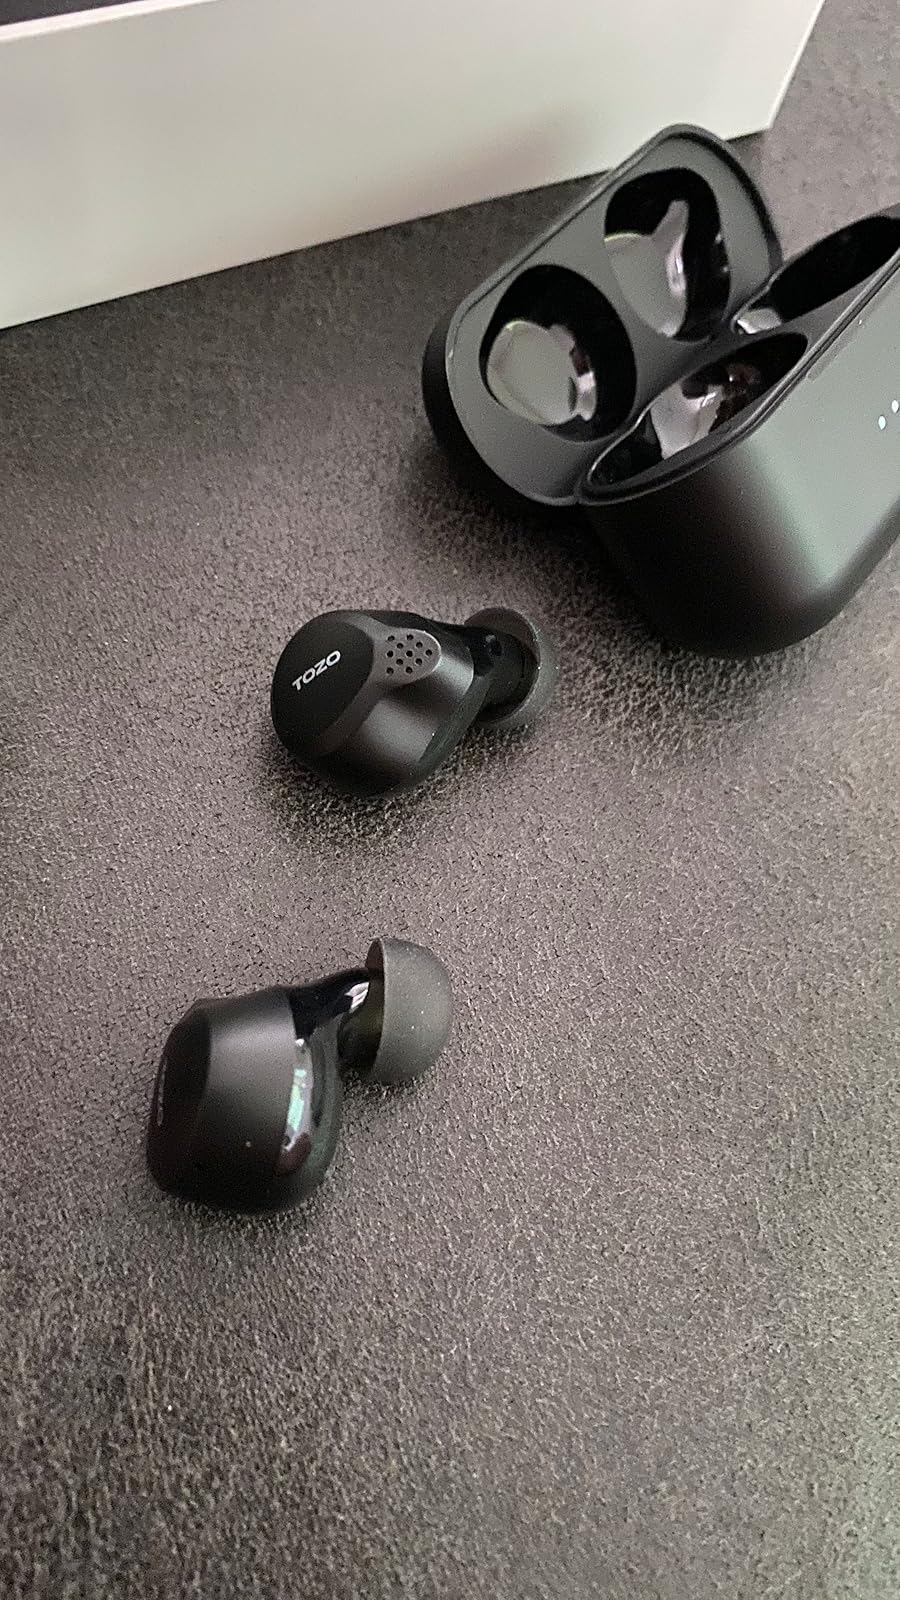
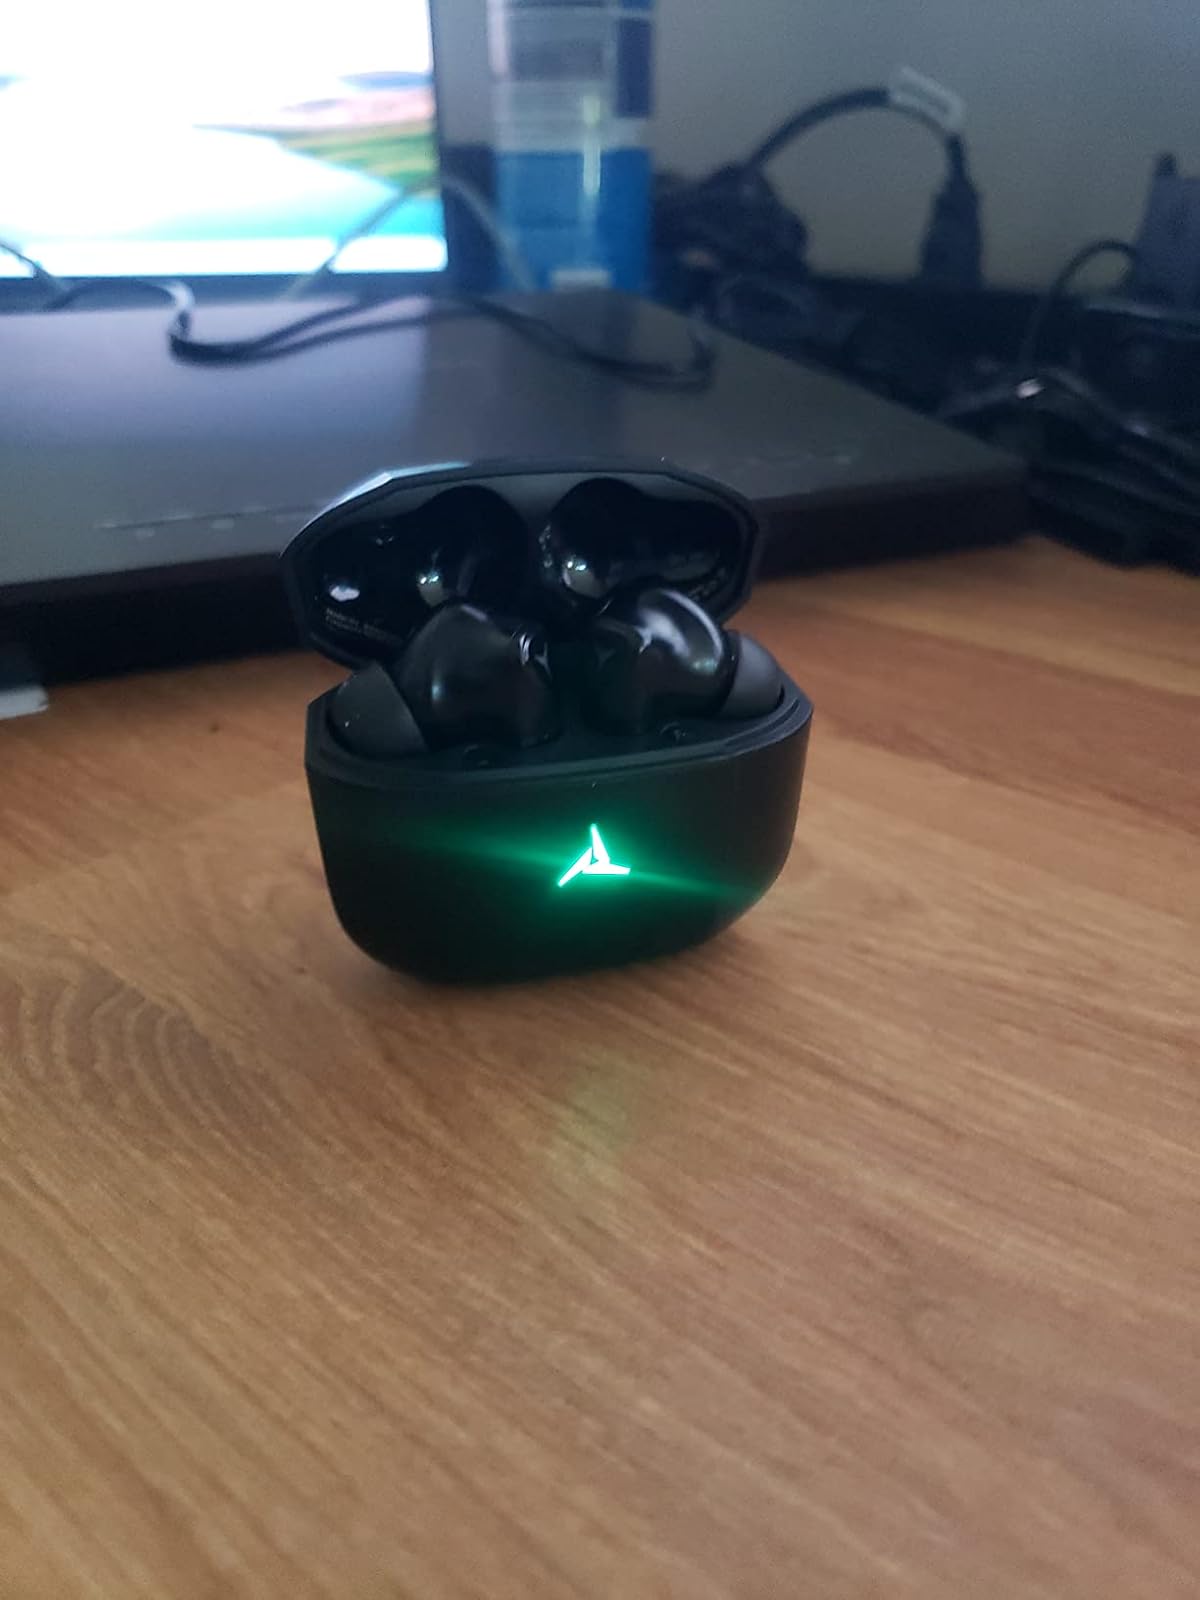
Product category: earbuds
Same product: no